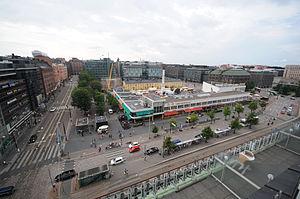
La Chapelle de Kamppi ou la Chapelle du silence est une église située sur la place Narinkka du quartier de Kamppi à Helsinki en Finlande.
La Caserne de Turku est un ensemble de bâtiments situés dans le quartier de Kamppi à Helsinki en Finlande.
Le Lasipalatsi est un immeuble, de style fonctionnaliste, situé sur Mannerheimintie dans le quartier Kamppi d'Helsinki en Finlande.